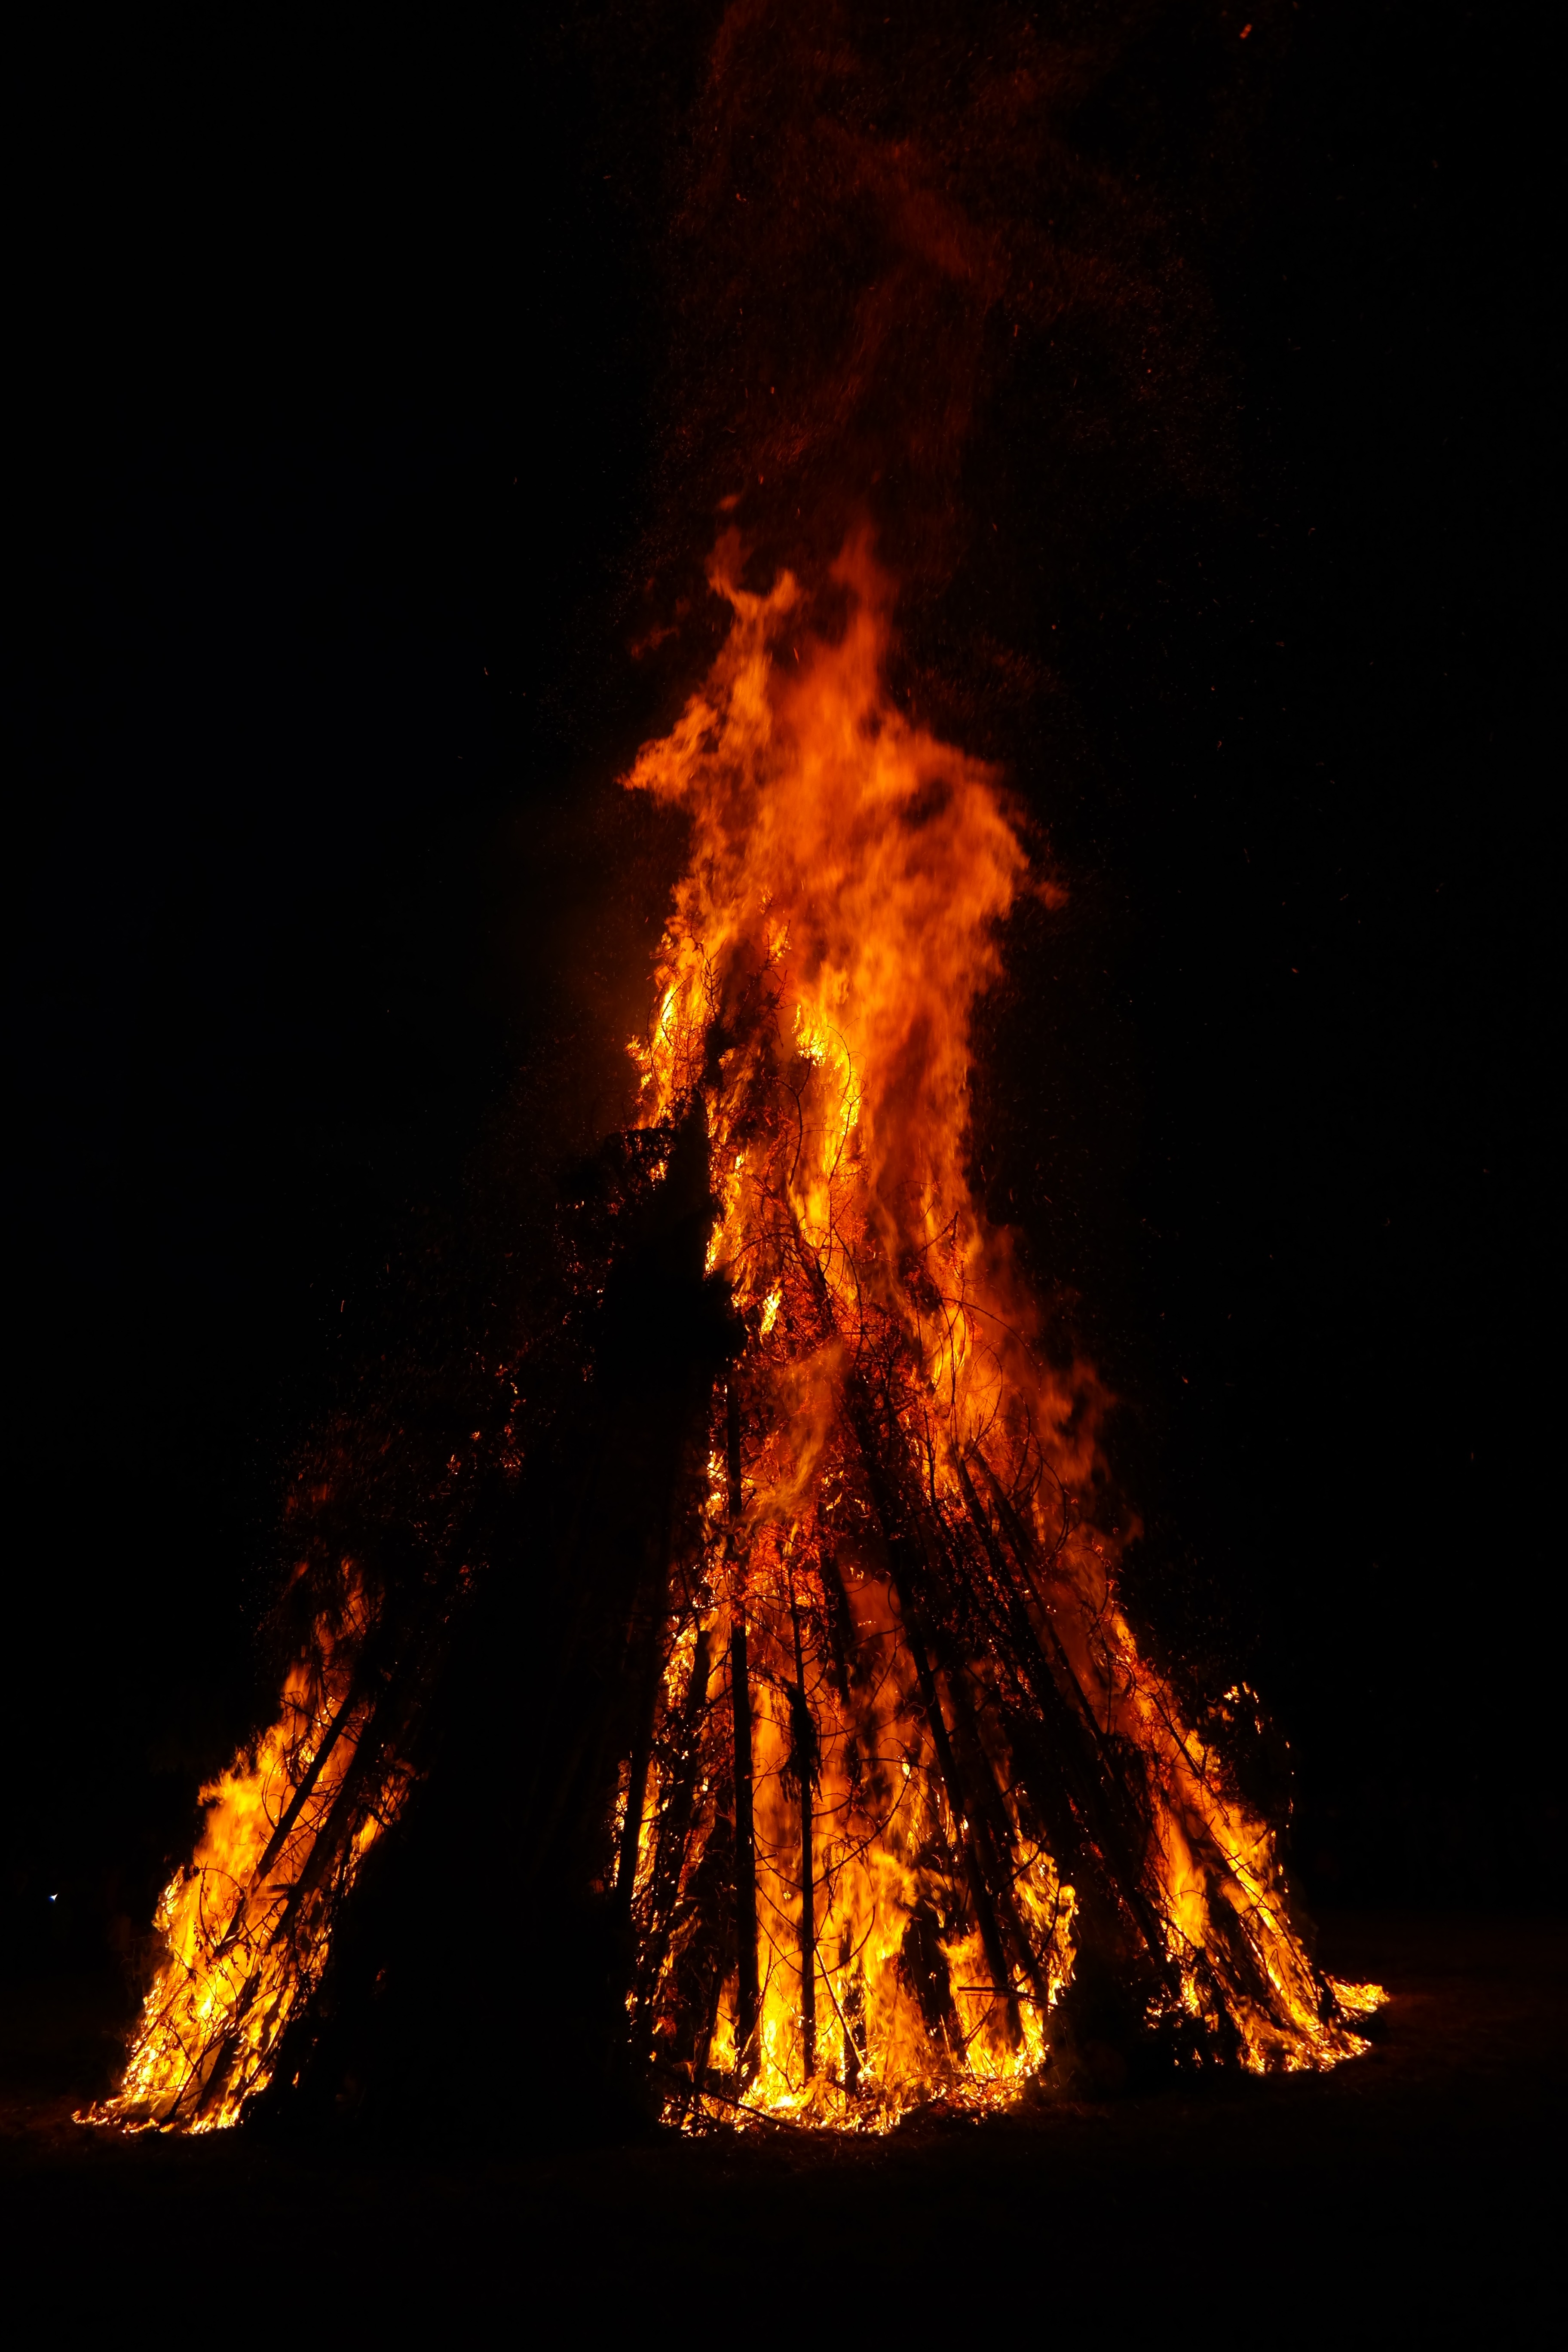
sun, night, dark, red, flame, fire, yellow, campfire, bonfire, burn, festival, symbolism, blaze, solstice, midsummer, customs, summer solstice, evolutionary, john day, popular belief, geological phenomenon, reichenbach, st john's day, fire of memory of, night of san juan, los day, midsummer celebrations, spice fire, witches saddle, unterboehringen, witches hump